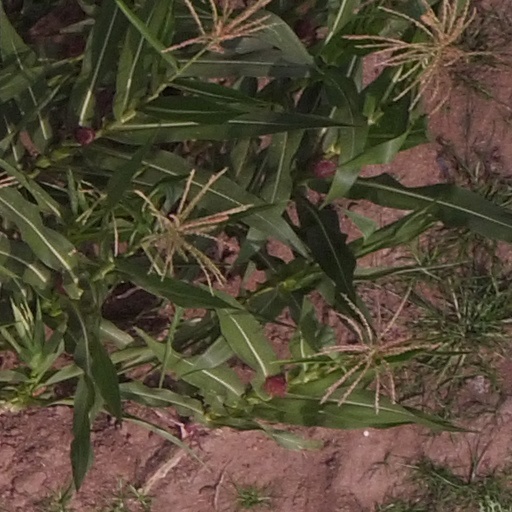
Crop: maize; corn